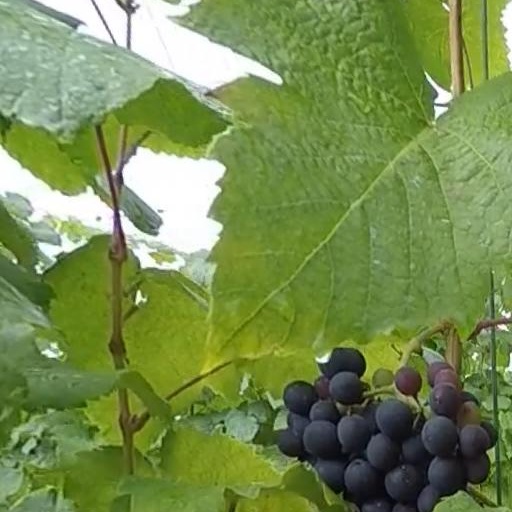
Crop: grape